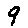
Label: 9